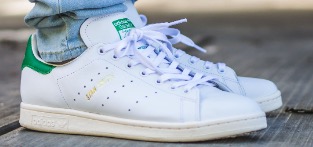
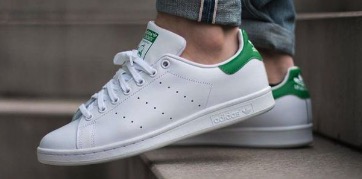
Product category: misc
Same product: yes